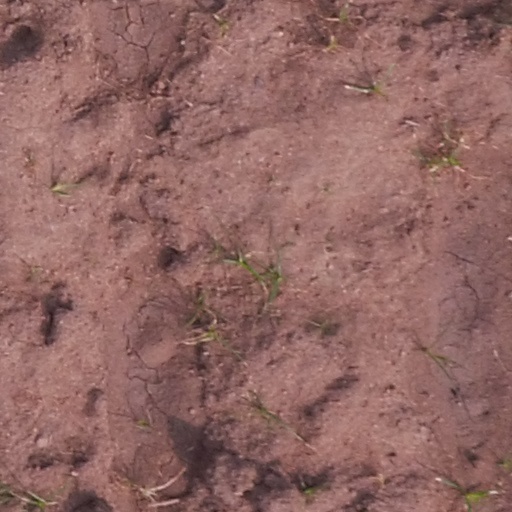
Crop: maize; corn